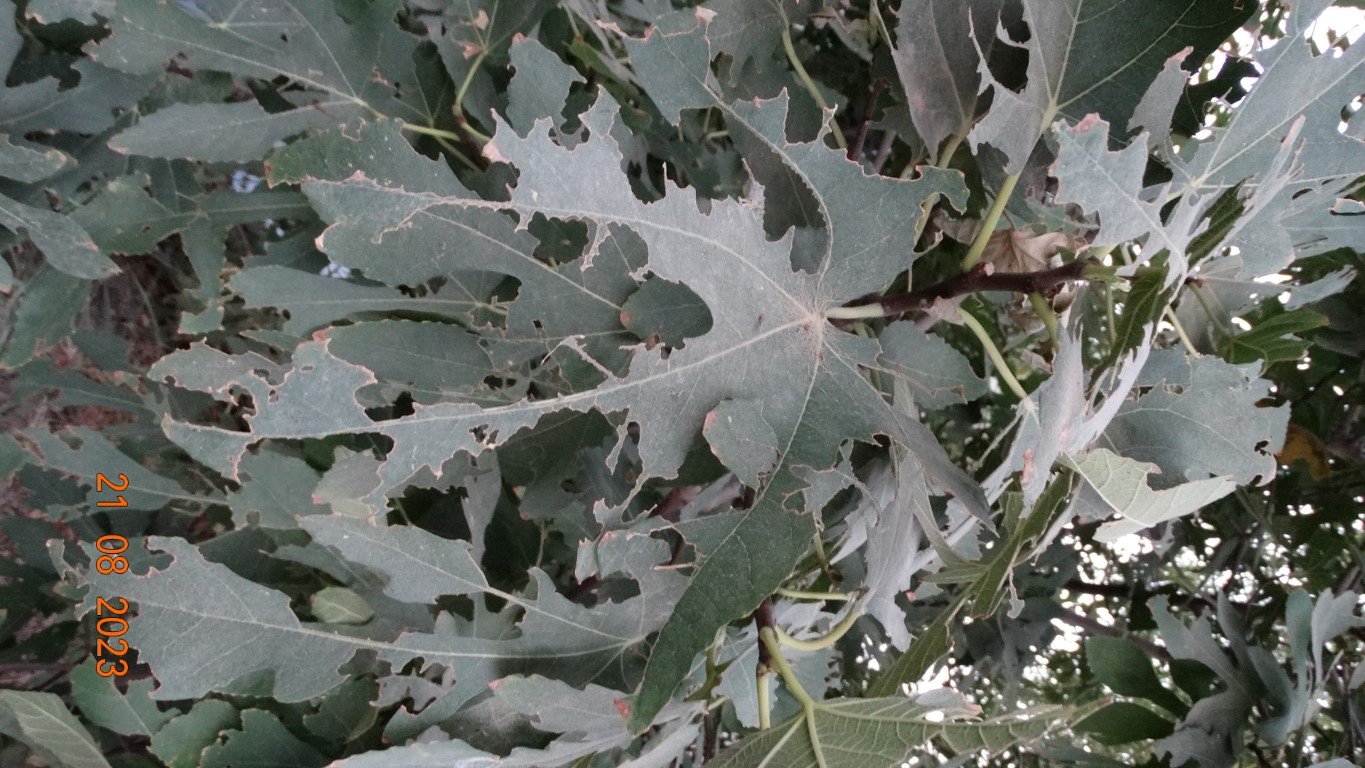
Label: infected